Answer in natural language. Considering the relative positions, is cardboard box, wooden crate, or metal container above or below dark frame red plaid blanket bed? Choose between the following options: above or below
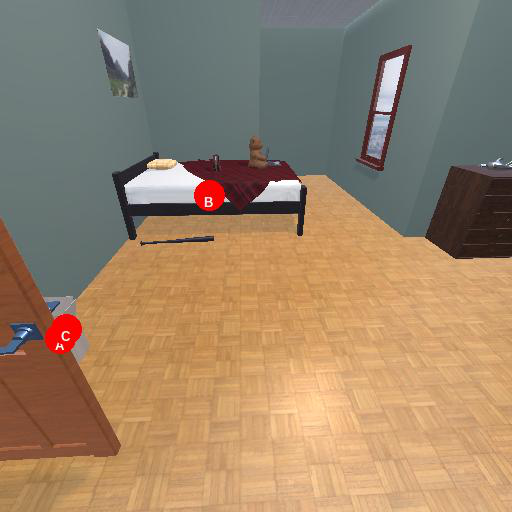
<answer>below</answer>